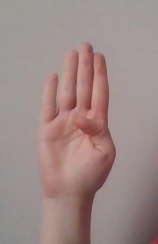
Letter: kaaf